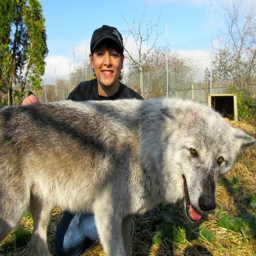
animal : the wolves weigh pounds